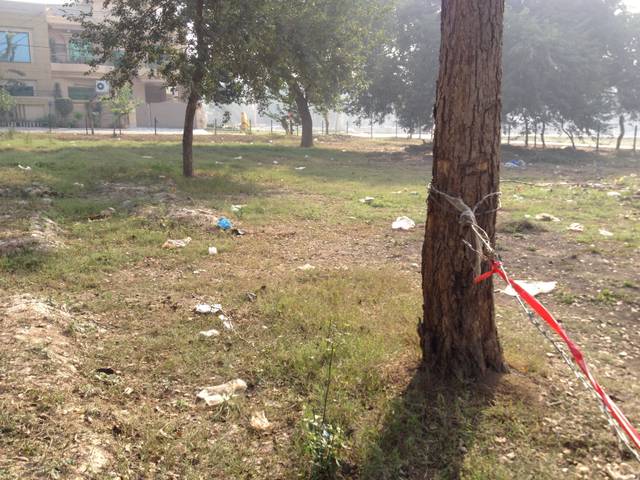
Region: Pakistan
Coordinates: 31.465, 74.3